James Blair (clergyman)

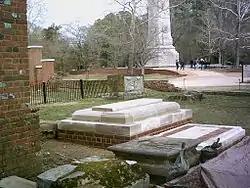
Tombs of James Blair (left) and his wife Sarah (right) at Jamestown

In London, 1685, he was ordained in the Church of England, and at the request of Henry Compton, the Bishop of London (responsible for the colonies), Blair travelled to the New World with a mission to "revive and reform the church in the Virginia Colony." His initial assignment was to serve as rector of the Parish of Henrico at Varina. He developed good relationships with prominent political families, such as the Harrison family. He married Sarah Harrison, daughter of Benjamin Harrison Jr., on 2 June 1687.